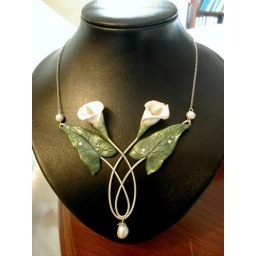
A necklace in silver plated wire and polymer clay flowers and leaves, microspheres, and freshwater pearl.